Borys Prykhodko

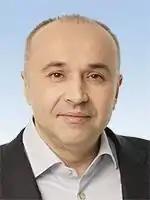
Official portrait, 2019

Borys Viktorovych Prykhodko (born 23 January 1973) is a Ukrainian banker and politician currently serving as a People's Deputy of Ukraine representing Ukraine's 210th electoral district as an independent member of Dovira since 2019. He previously served as first deputy chairman of the National Bank of Ukraine from 2012 to 2014.